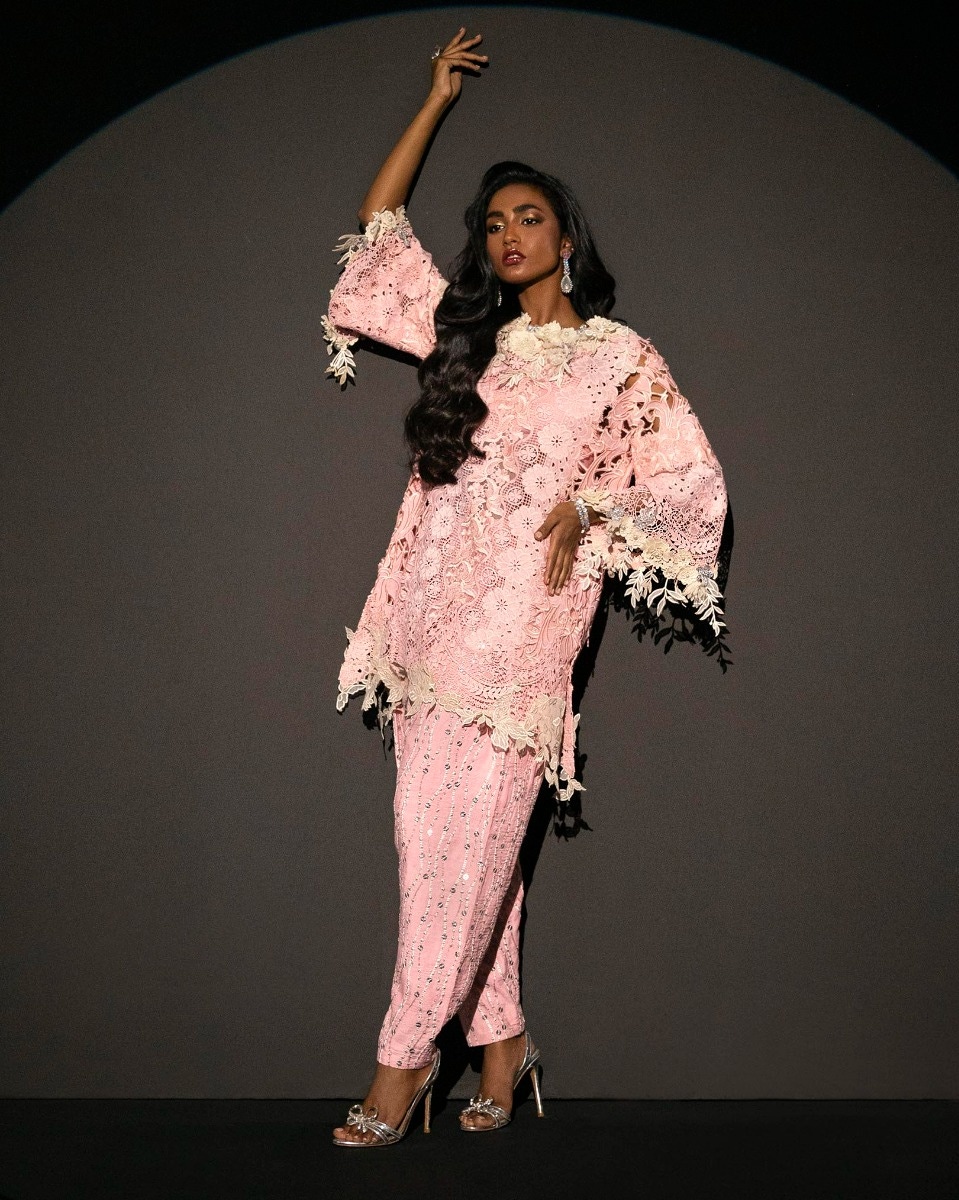
pink lace trim pajamas set with